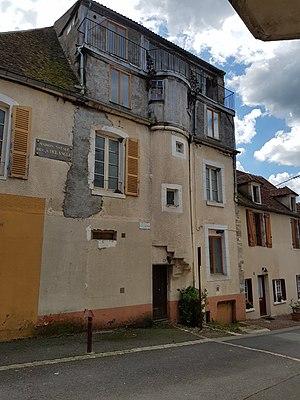
Maison natale du peintre Rex Barrat à Varzy, Nièvre.
Rex Barrat, ou Rex Paulain Jack Barrat, est un peintre, dessinateur et illustrateur français, né le 9 avril 1914 à Varzy, et mort le 21 décembre 1974 à Créteil.